Andrew Fisher's Cottage

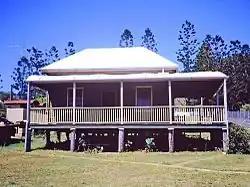
Andrew Fisher's Cottage

Andrew Fisher's Cottage is a heritage-listed house at 215 Brisbane Road, Monkland, Gympie Region, Queensland, Australia. It was built . It was added to the Queensland Heritage Register on 21 October 1992.